Lists of hills

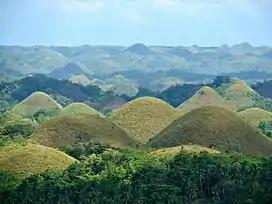
The Chocolate Hills in the Philippines

This is a list of lists of hills. A hill is a landform that extends above the surrounding terrain.